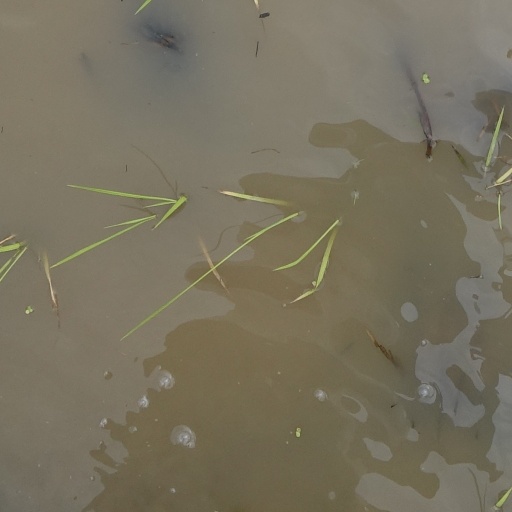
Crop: rice